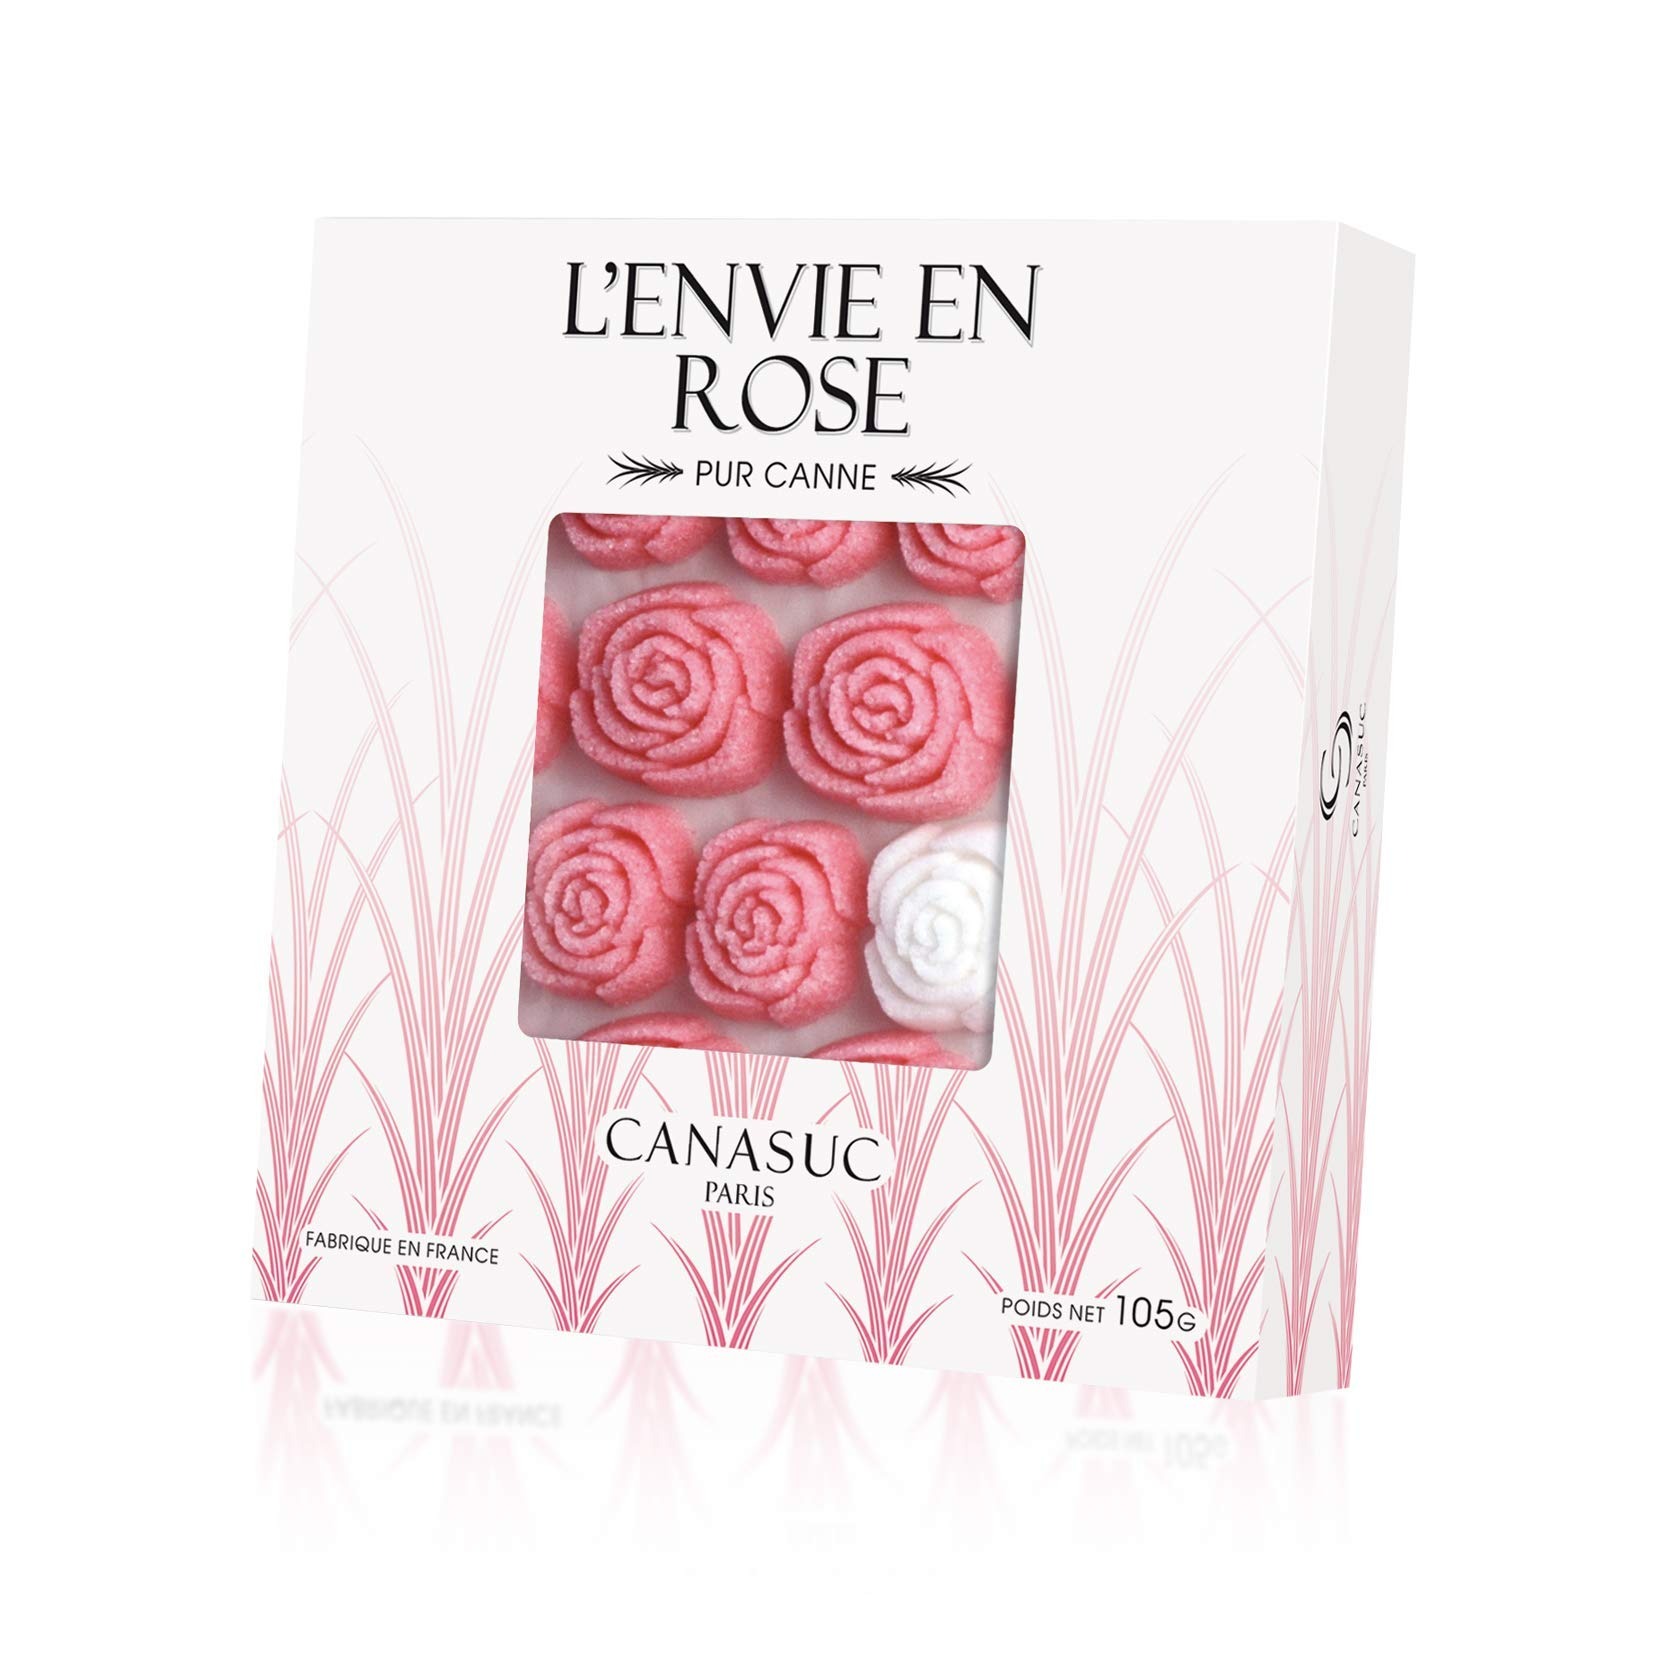
Item Name: Canasuc Paris, L' Envie en Rose Pur Sucre de Canne,"Window Gift Box" of 36 Assorted French Molded Rose Sugar Pieces, White & Rose, 3.35 Oz
Bullet Point 1: The pleasure of life from small things;;;A hint of happiness brought by the bud of an idea freshly opened rose;;;For a piece of "la vie en rose
Bullet Point 2: Natural pink coloring from a blend of concentrated radish, apple, and blackcurrant juices
Bullet Point 3: Canasuc is the unique creator and manufacturer of a wide range of innovative sugars: candy sticks, decorated sugar and molded sugars, a Canasuc exclusivity
Bullet Point 4: Canasuc is the unique creator and manufacturer of a wide range of innovative sugars: candy sticks, decorated sugar and molded sugars, a Canasuc exclusivity
Value: 1.0
Unit: Count

Price: 22.42